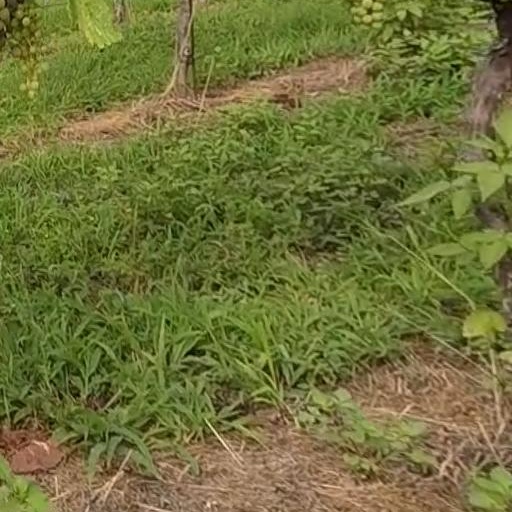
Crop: grape